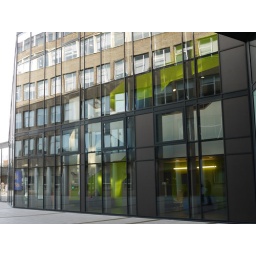
Old uni buildings reflected in new glass block